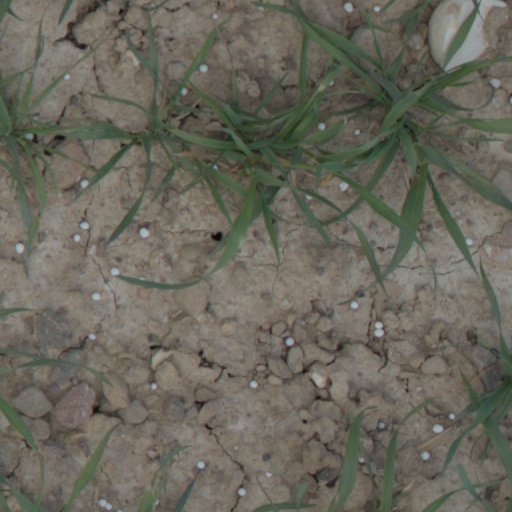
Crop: wheat